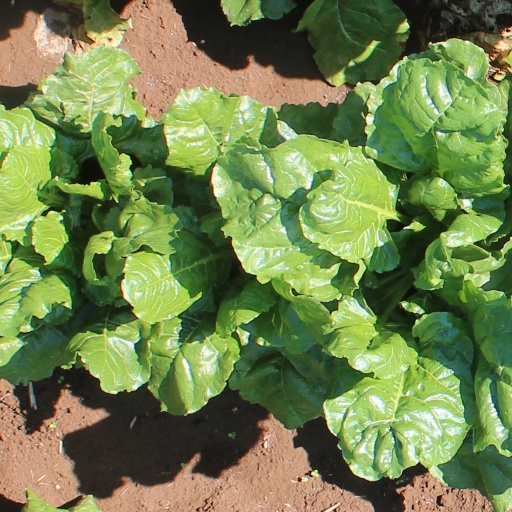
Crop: sugar beet